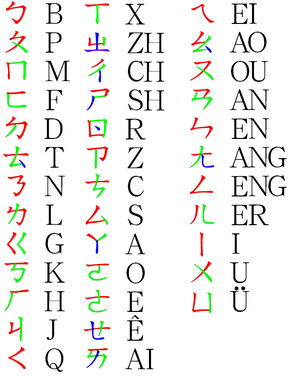
Le bopomofo ou zhuyin fuhao est un alphabet créé pour être utilisé dans la transcription du mandarin à des fins pédagogiques et didactiques. Aujourd'hui, à Taïwan il est, avec le cāngjié et le dayi l'une des trois méthodes les plus utilisées pour la saisie de l'écriture sur les claviers taïwanais. Il peut — au moyen de signes additionnels — permettre la notation d'autres langues chinoises, notamment le hakka et le minnan, deux autres principales langues de Taïwan. En Chine continentale, ce système a été abandonné au profit du pinyin fondé sur une translittération latine au moment de la prise du pouvoir du Parti communiste chinois.